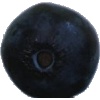
Label: Blueberry 1